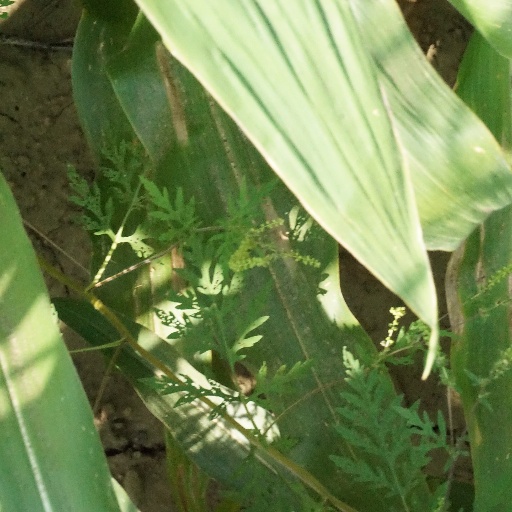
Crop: maize; corn